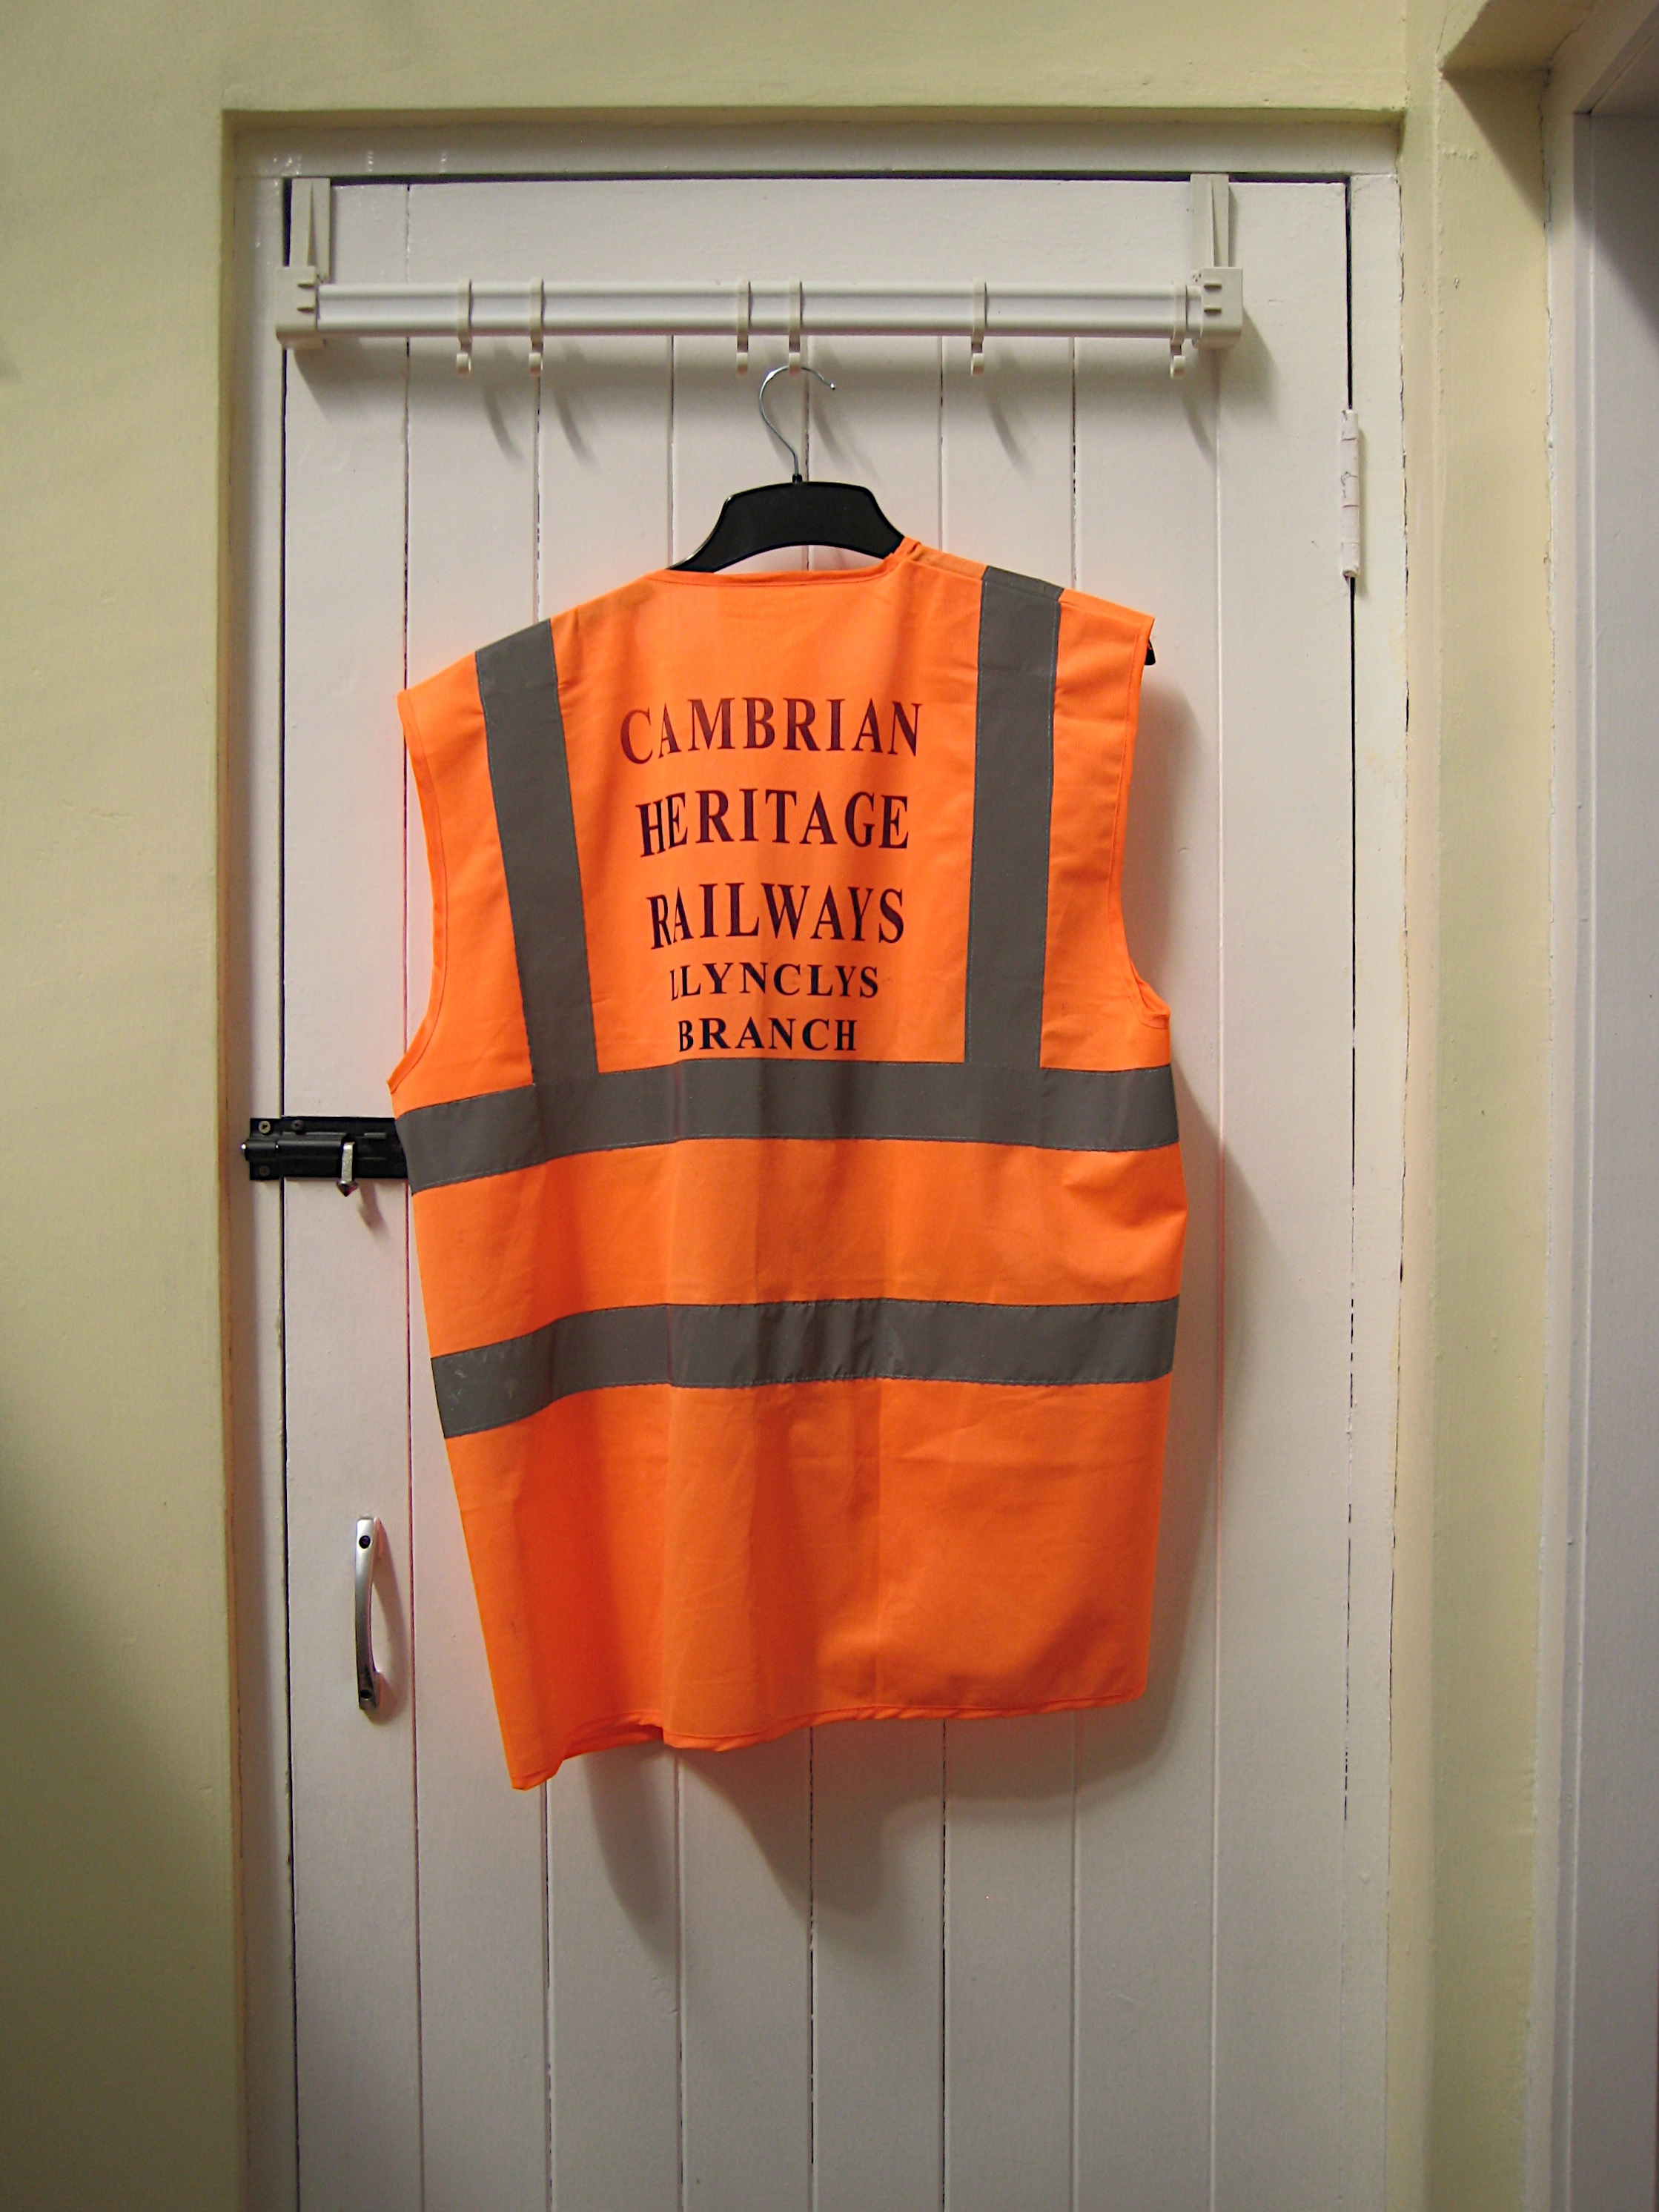
antique, orange, red, clothing, furniture, room, yellow, door, jacket, outerwear, interior design, product, wales, heritage, railways, cambrian, ilynclys, old station